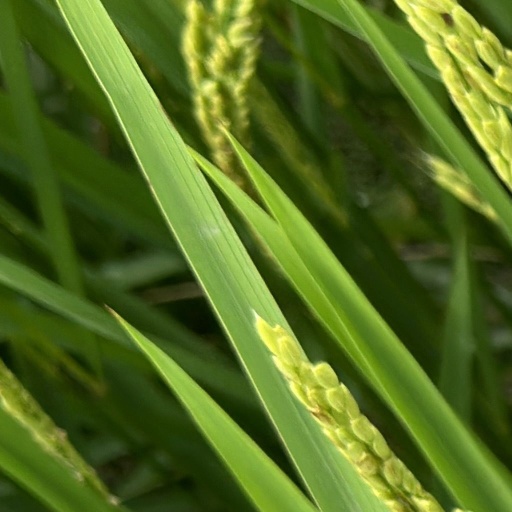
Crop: rice